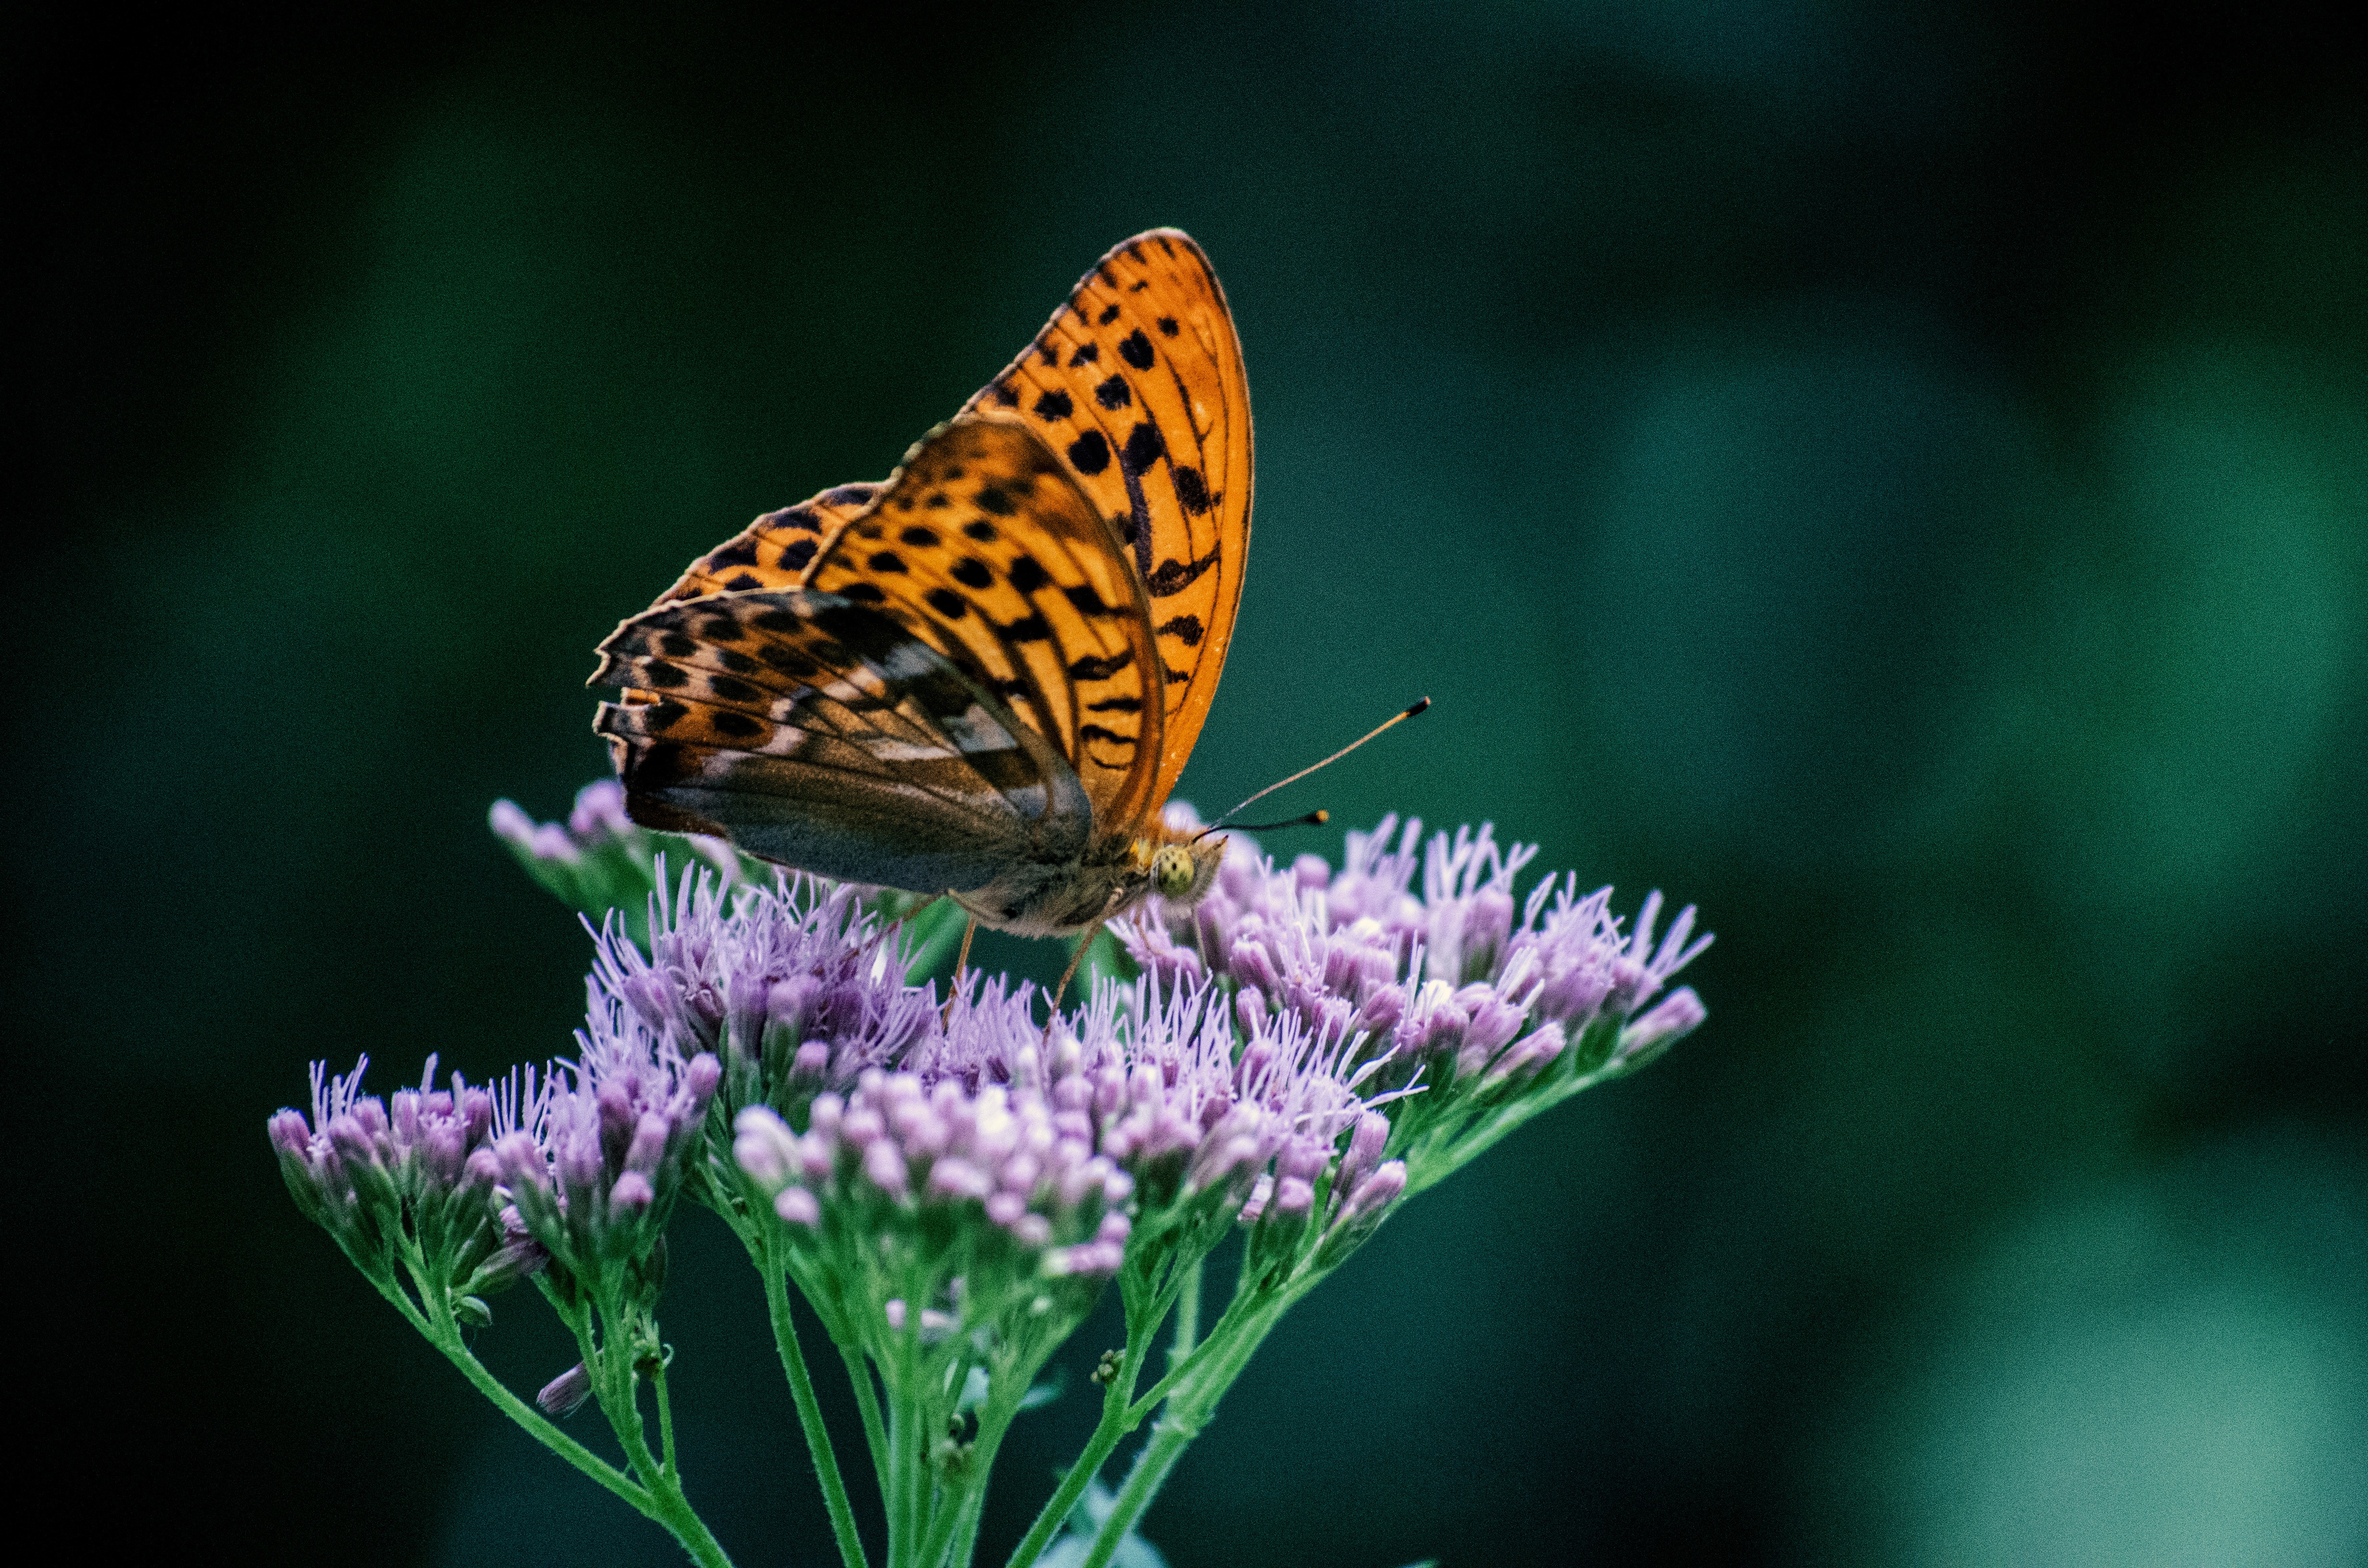
nature, wing, photography, flower, insect, butterfly, flora, fauna, invertebrate, close up, nectar, macro photography, organism, arthropod, pollinator, moths and butterflies, lycaenid